HMCS Midland

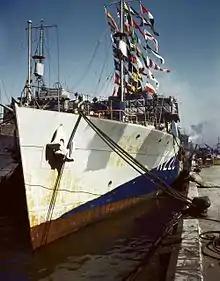
HMCS "Midland" at anchor

After arriving at Halifax 30 November 1941 for deployment "Midland" was assigned to the Western Local Escort Force (WLEF). This force was responsible for escorting convoys on what became known as the "Triangle Run" between New York City, Boston and St. John's. In June 1943, when the escort groups were established within the force, she was assigned to group W-2. She remained with that group for the entirety of the remainder of her war service. During her time with W-2 she fought in the Battle of the St. Lawrence. She was credited with one probable U-boat kill off the coast Newfoundland.